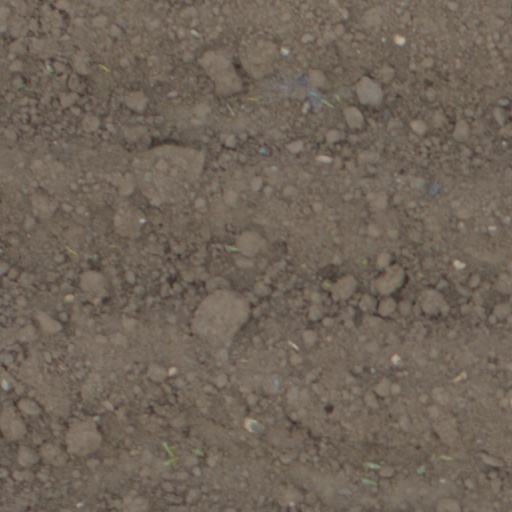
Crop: wheat